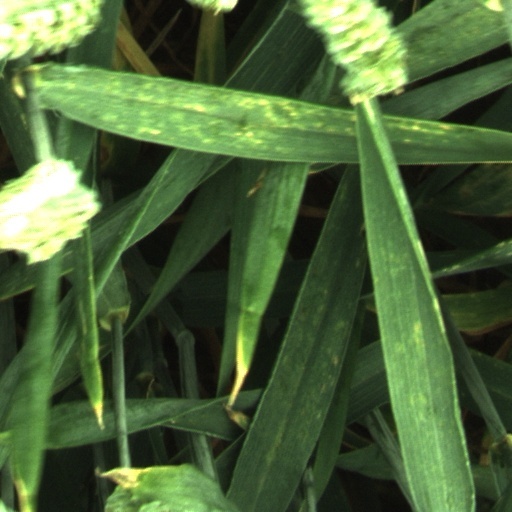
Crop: wheat